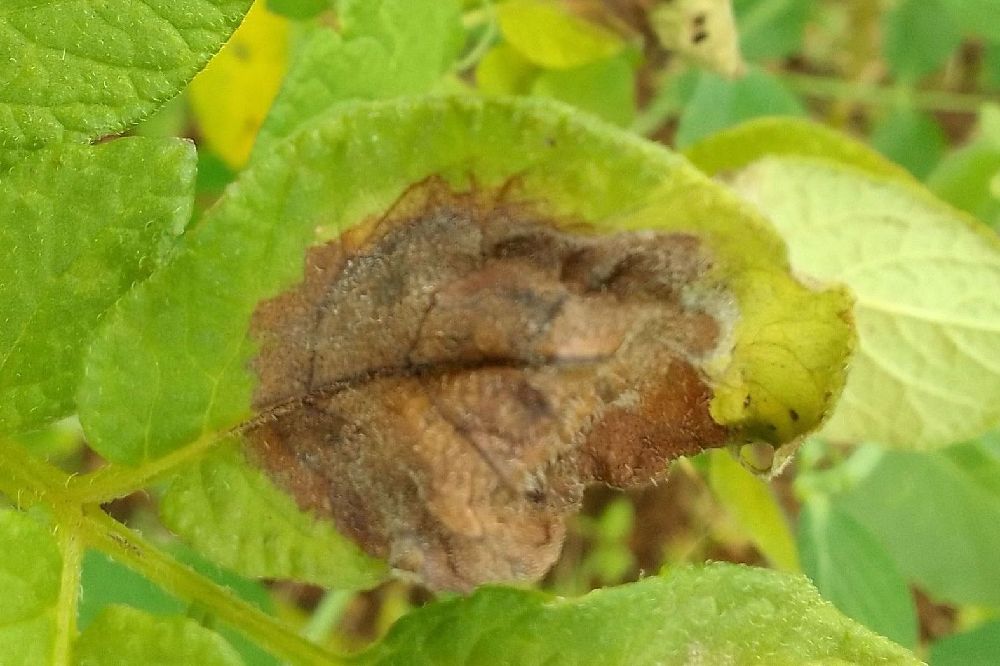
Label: Late blight